NGC 4183

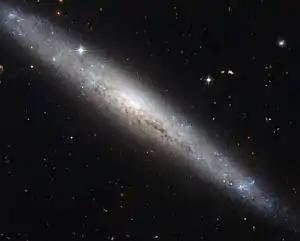
Picture of NGC 4183 created from visible and infrared images taken with the Wide Field Channel of the Advanced Camera for Surveys.

NGC 4183 is a spiral galaxy with a faint core and an open spiral structure located about 55 million light-years from the Sun. Spanning about eighty thousand light-years, it appears in the constellation of Canes Venatici. NGC 4183 was observed for the first time by British astronomer William Herschel on 14 January 1788.